Lightning Racer

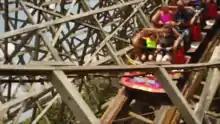
A view of the Thunder train from the Lightning train during a pass.

Steve Hendrix of "The Washington Post" wrote that Lightning Racer "looks like something left behind by a flood, but the twin coasters race each other through the tangle with thrilling zippiness". Conversely, Jane Holahan of the "Lancaster New Era" wrote: "I liked to be terrified when I ride a roller coaster. The Lightning Racer simply didn't terrify me."